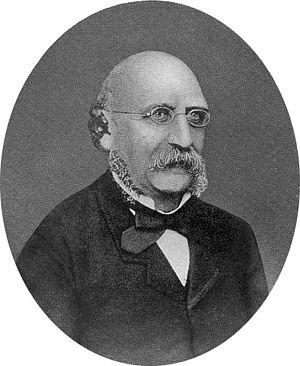
Giovanni Battista de Rossi, en français Jean-Baptiste de Rossi, né à Rome le 23 février 1822 et décédé à Castel Gandolfo le 20 septembre 1894, est un épigraphiste et archéologue italien, fondateur de l'archéologie chrétienne.